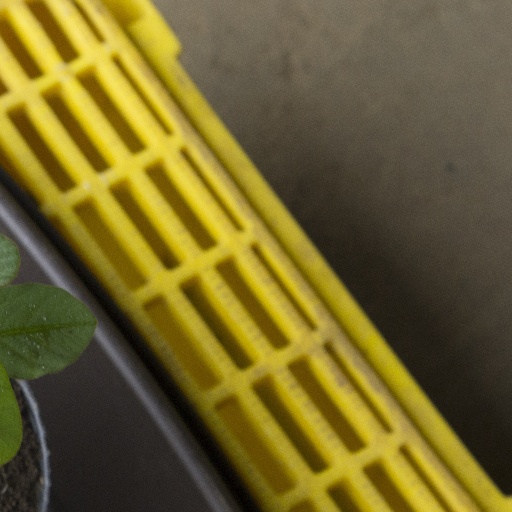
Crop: soybean